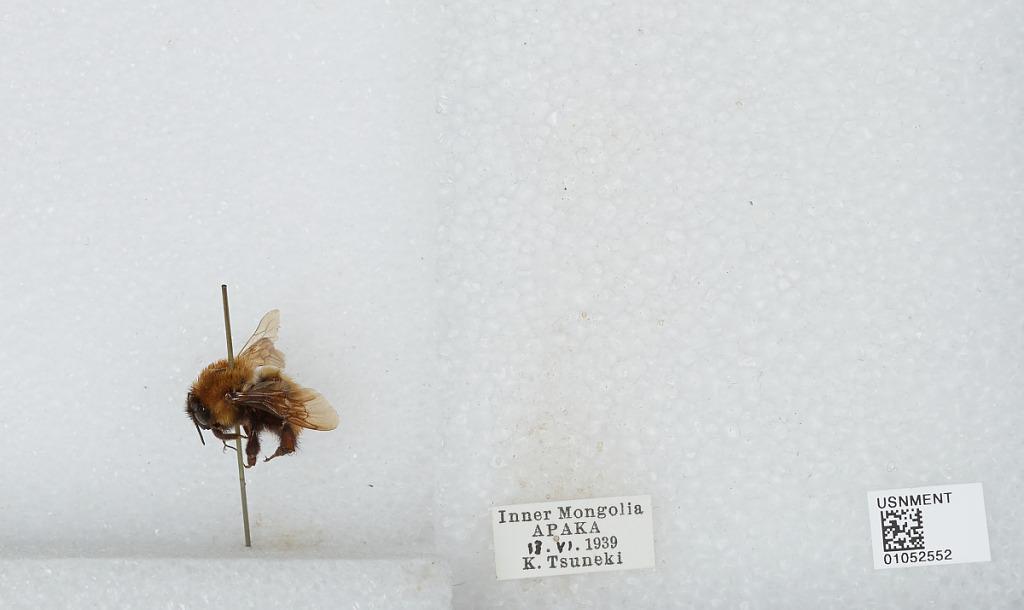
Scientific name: Bombus sp.
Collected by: K. Tsuneki
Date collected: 1939-6-13
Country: China
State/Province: Inner Mongolia
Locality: Abag Qi